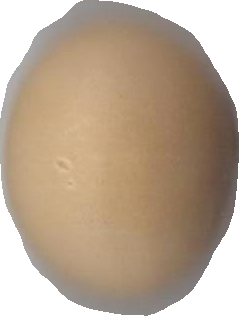
Variety: Grobogan